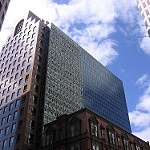
Label: buildings